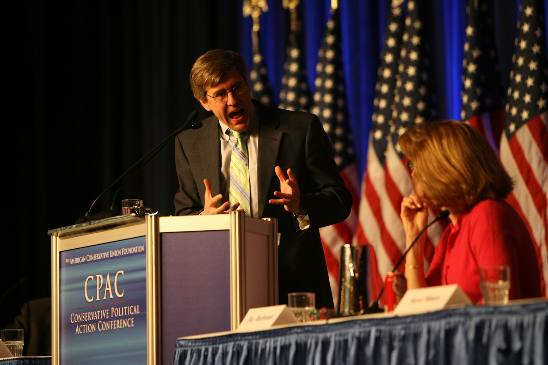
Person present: Yes